Rajinikanth

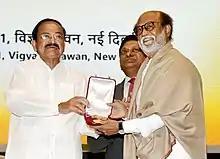
Vice President Venkaiah Naidu presenting the Dadasaheb Phalke Award to Rajinikanth at the 67th National Film Awards, New Delhi, on 25 October 2021

In 2002, Rajinikanth undertook a day-long fast to protest the Government of Karnataka's decision to not release Kaveri River water into Tamil Nadu, and announced that he would contribute toward a plan to interlink Indian rivers. He met with Indian Prime Minister Atal Bihari Vajpayee and many experts to canvass support for the project. His hunger strike was independent of the Nadigar Sangam, who organised their own solidarity protest for the same cause. Film director Bharathi Raja lashed out against Rajinikanth, alleging that he is dividing the film industry and saying that he was a "traitor who had a tacit understanding with the Karnataka government".